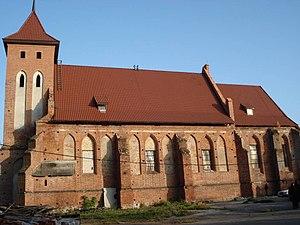
L'église d'Arnau, dédiée à sainte Catherine, est une église gothique de briques construite en 1364. C'est l'un des édifices les plus anciens de l'actuel oblast de Kaliningrad en fédération de Russie, autrefois Königsberg en Prusse-Orientale. Elle est accessible par l'autoroute A-229. Elle a été attribuée en octobre 2010 au diocèse orthodoxe de Kaliningrad.